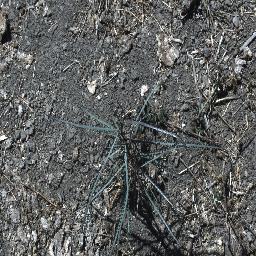
Label: parkinsonia